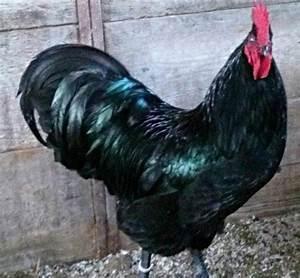
chicken